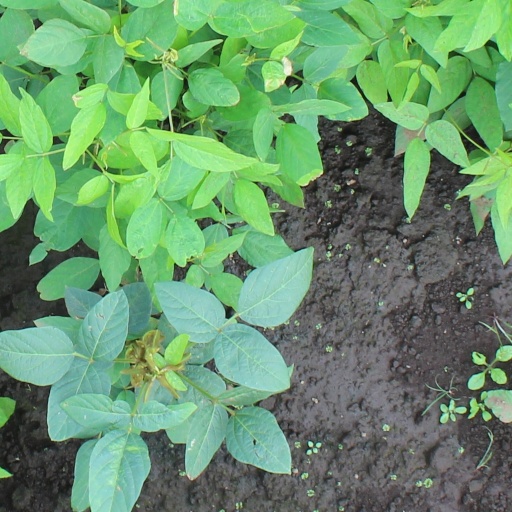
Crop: soybean